Gary Brooker

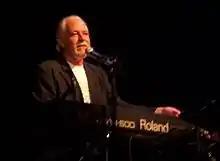
Brooker with Procol Harum in 2002

Brooker contributed to George Harrison's albums "All Things Must Pass" (1970), "Somewhere in England" (1981) and "Gone Troppo" (1982). On 29 November 2002 he was among musicians and singers participating in the Harrison tribute concert, Concert for George, at which he sang lead vocals on their version of "Old Brown Shoe".